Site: brandenburg
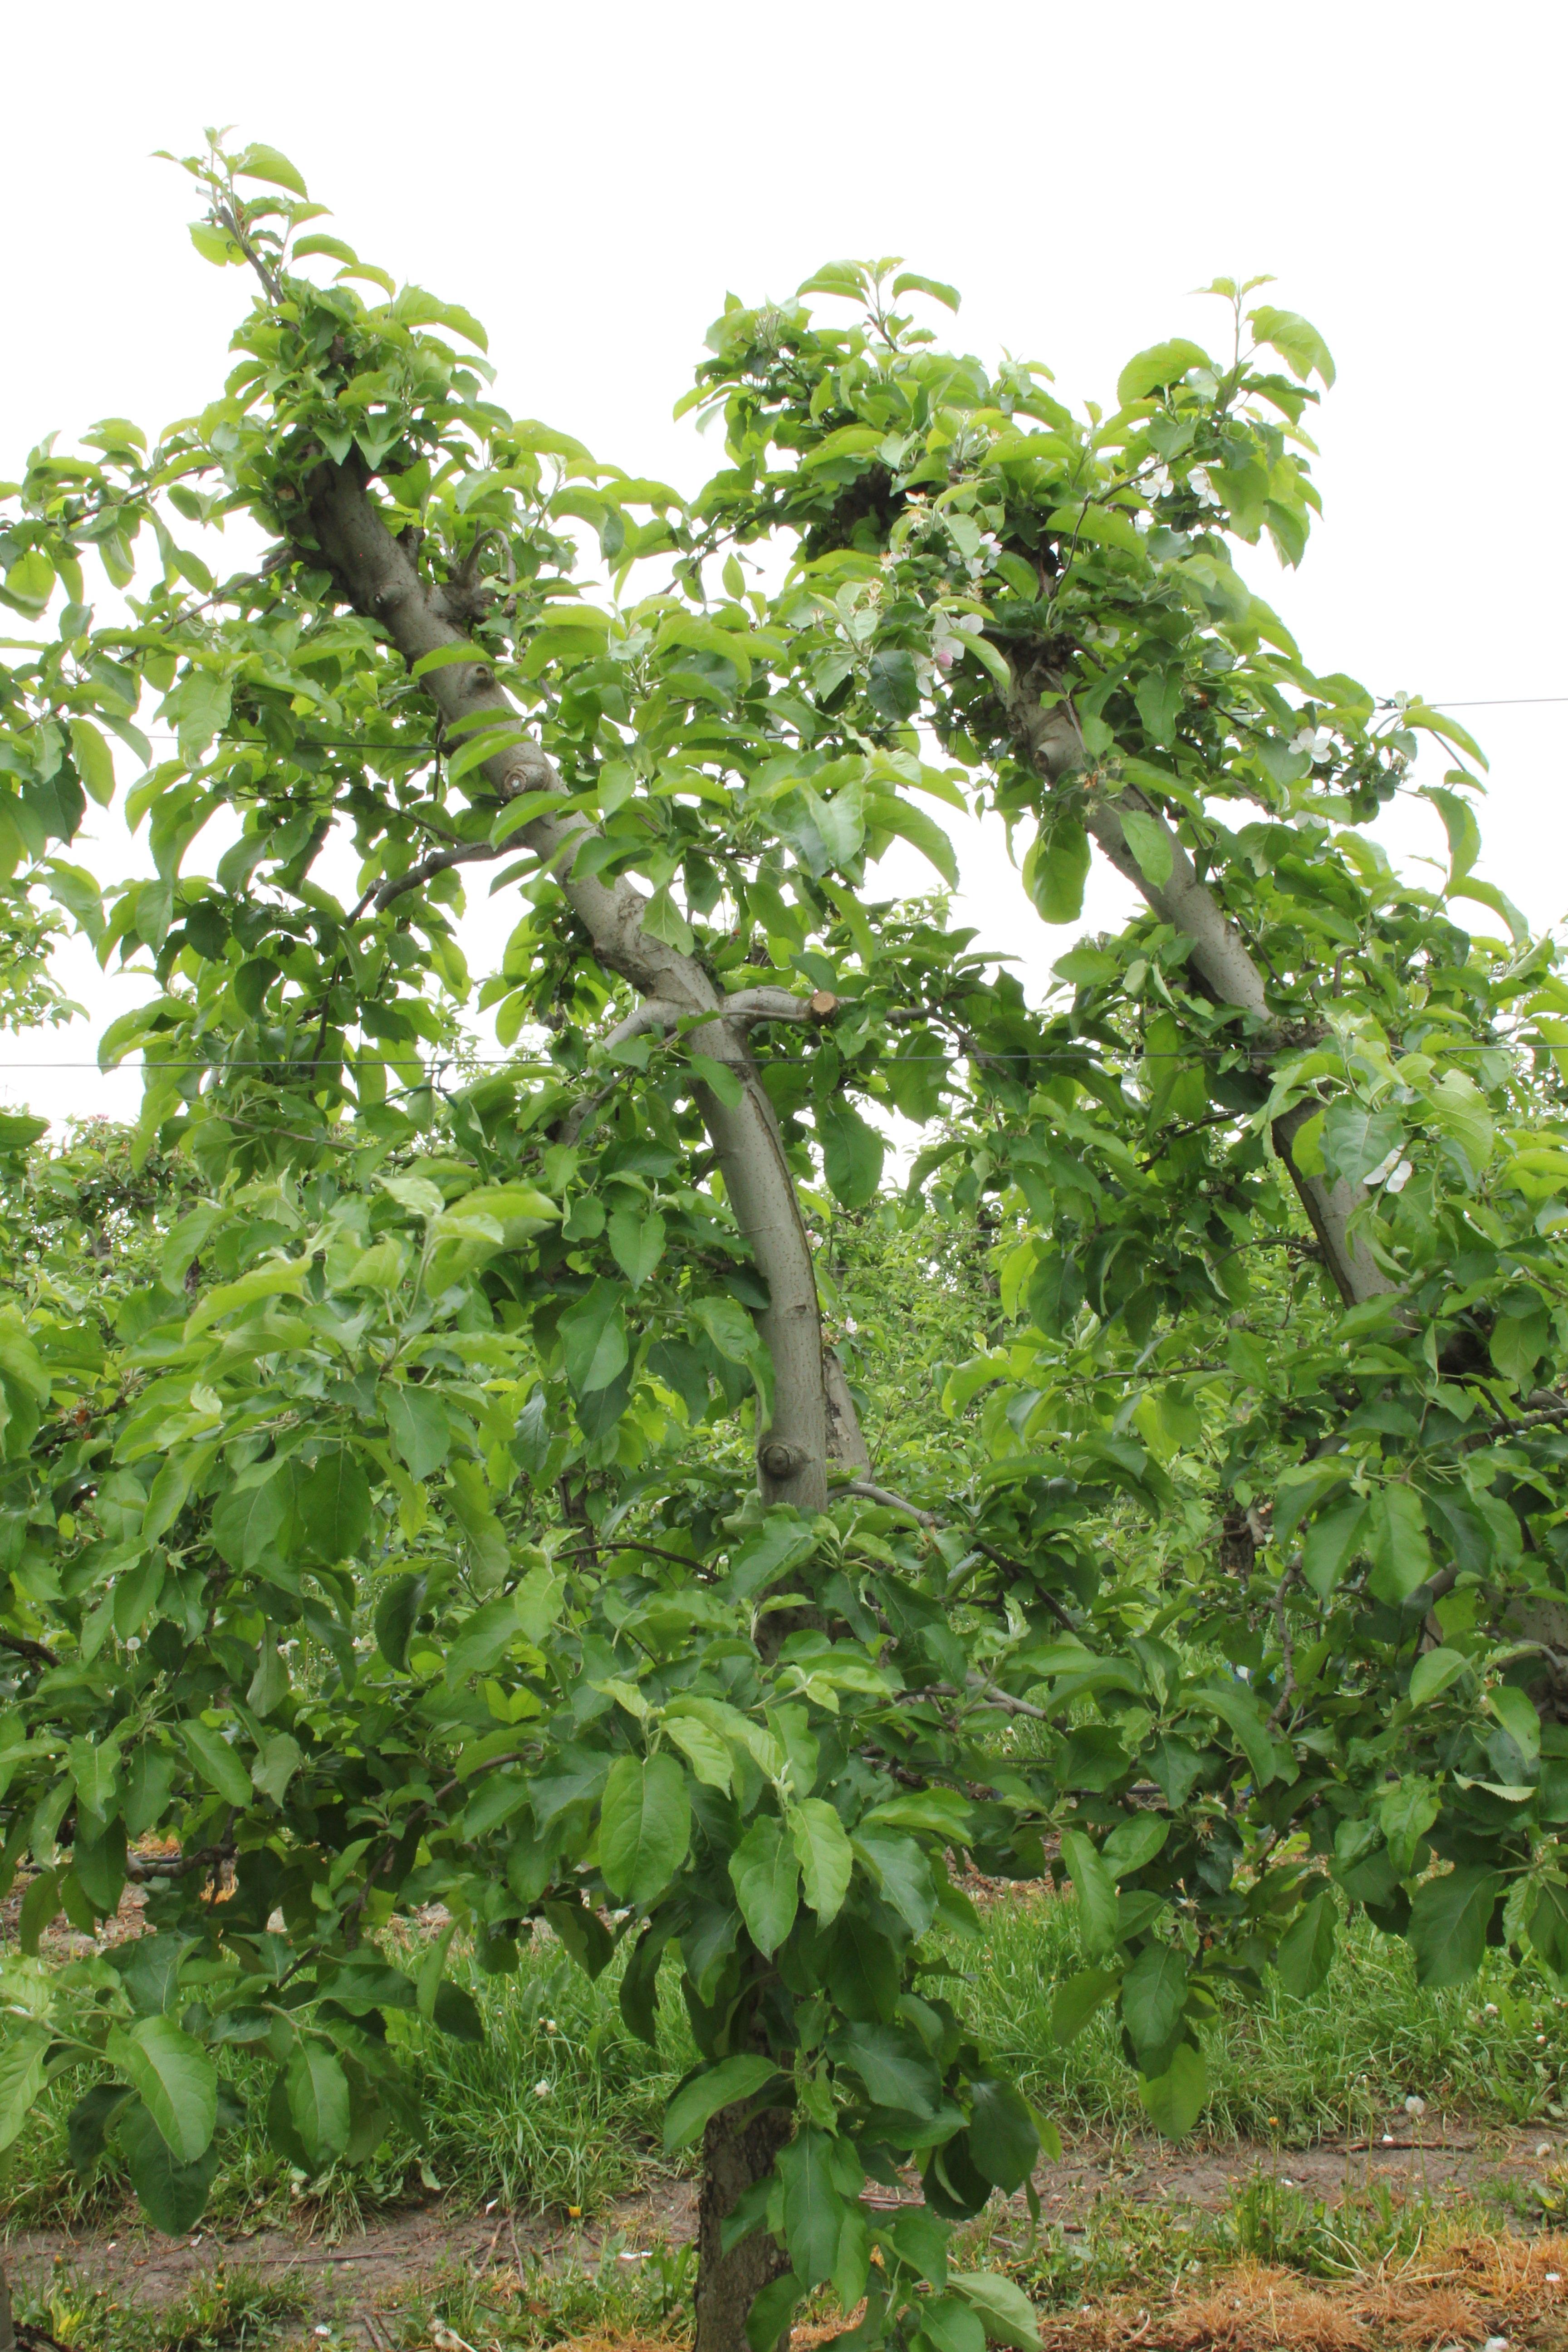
Growth stage (BBCH 67): Flowering